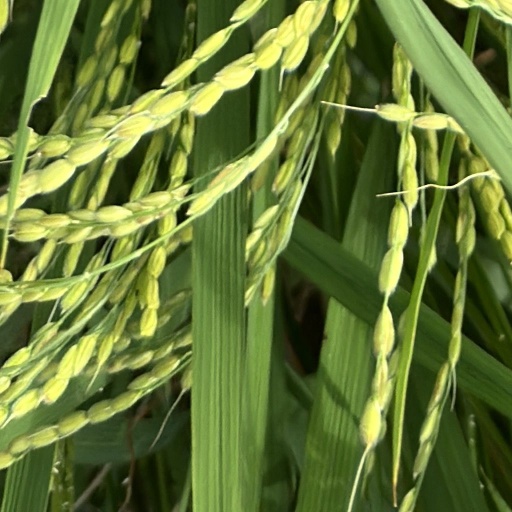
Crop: rice